Ulagalantha Perumal Temple, Kanchipuram

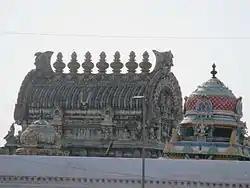

The temple is located in central Kanchipuram, a locality in the Central side of Kanchipuram, a South Indian town in the state of Tamil Nadu. The temple has an area of about and has a three tiered "rajagopuram" (main towers) with seven kalasas. The temple houses four "Divya Desams" on its own – they are Tirukkaravanam, Tirukarakam, Tiruürakam, and Tiruneerakam. It is believed that all the shrines were probably separate temples, but the circumstances which lead do these temples getting housed in the Ulagalantha Perumal temple is not known. Thirumangai Alvar has sung praises of all the four temples in a single verse. The temple tank, Naga Tirtham, is located outside the main temple complex.